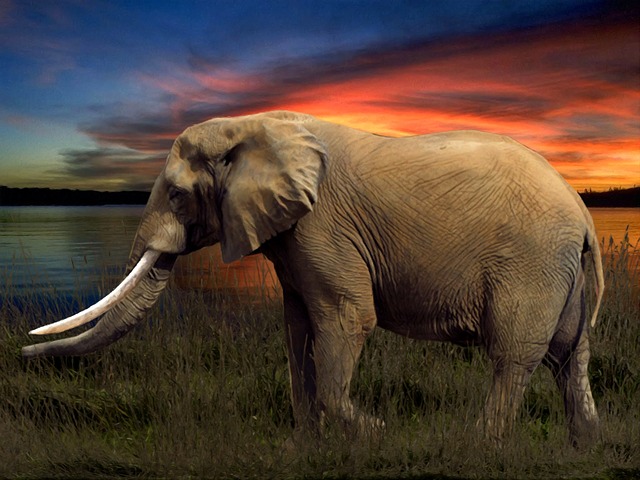
Label: elephant